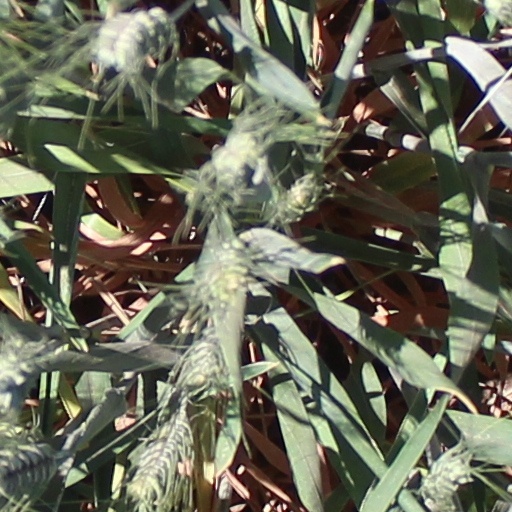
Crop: wheat